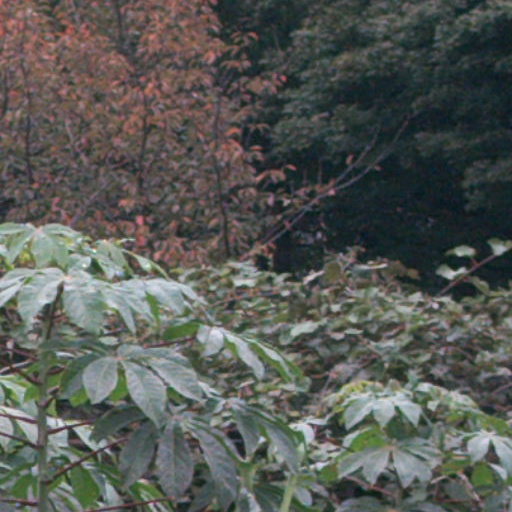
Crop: cassava